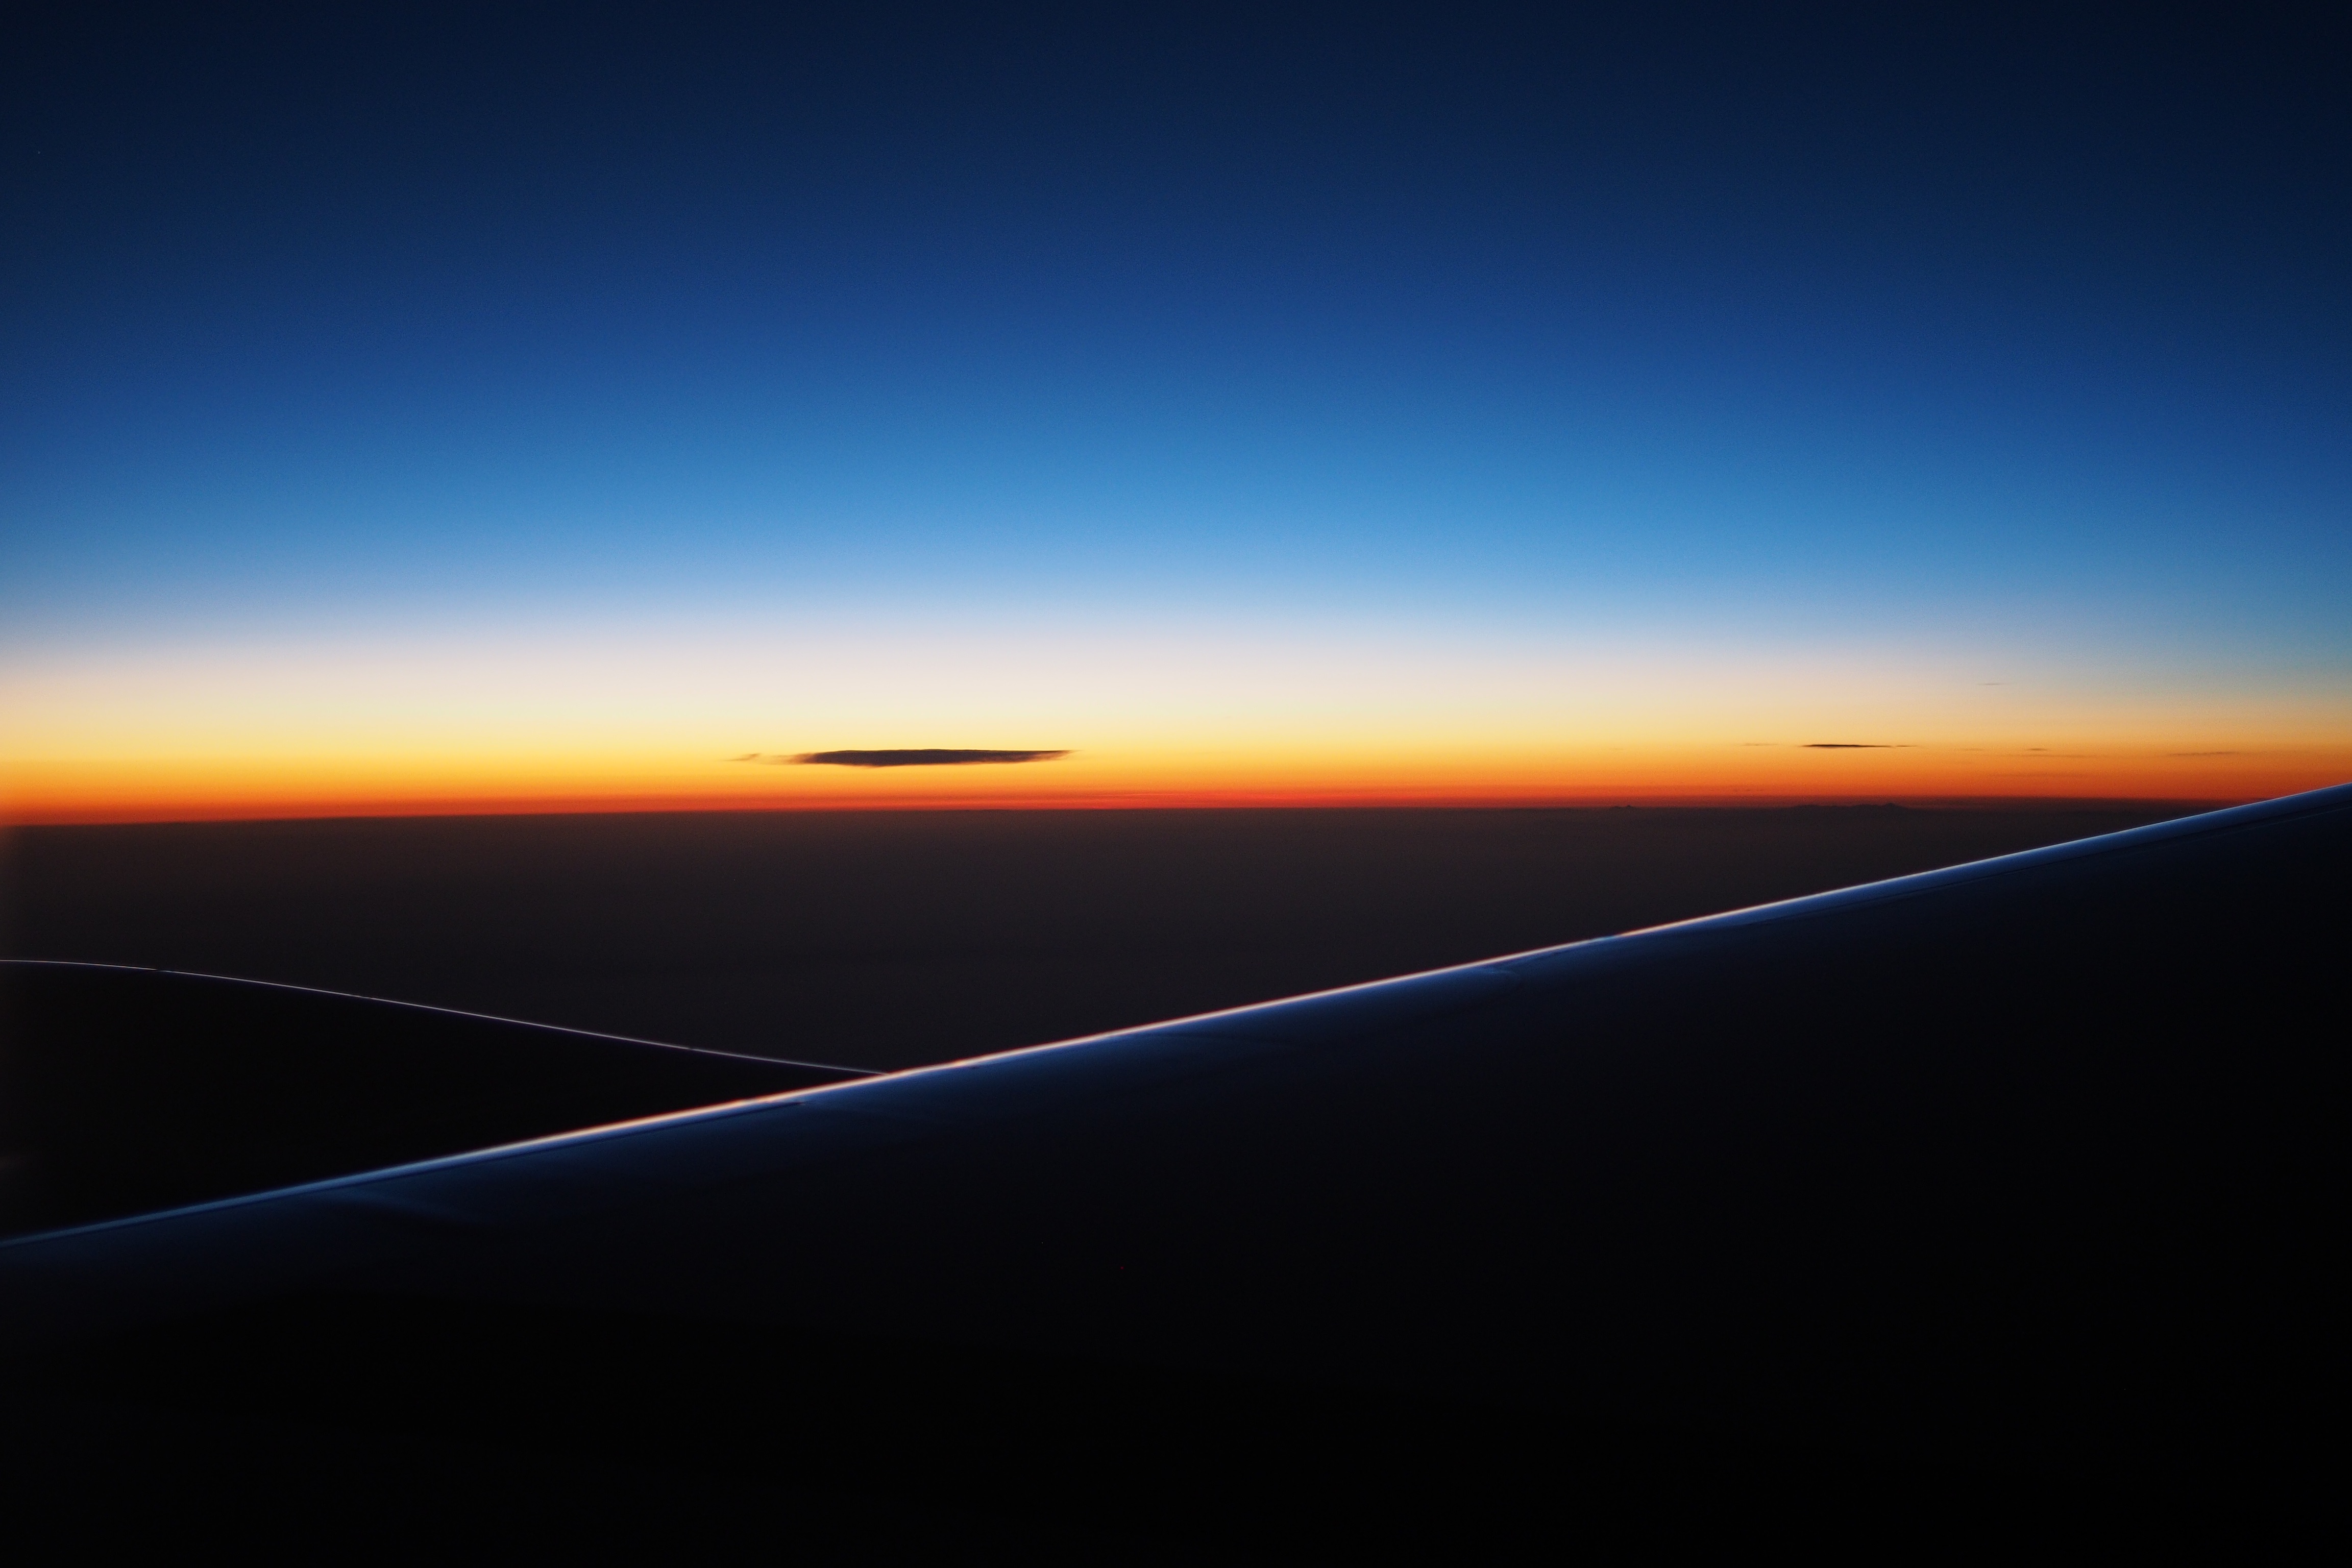
horizon, light, cloud, sky, sunrise, sunset, night, sunlight, dawn, atmosphere, dusk, evening, afterglow, atmosphere of earth